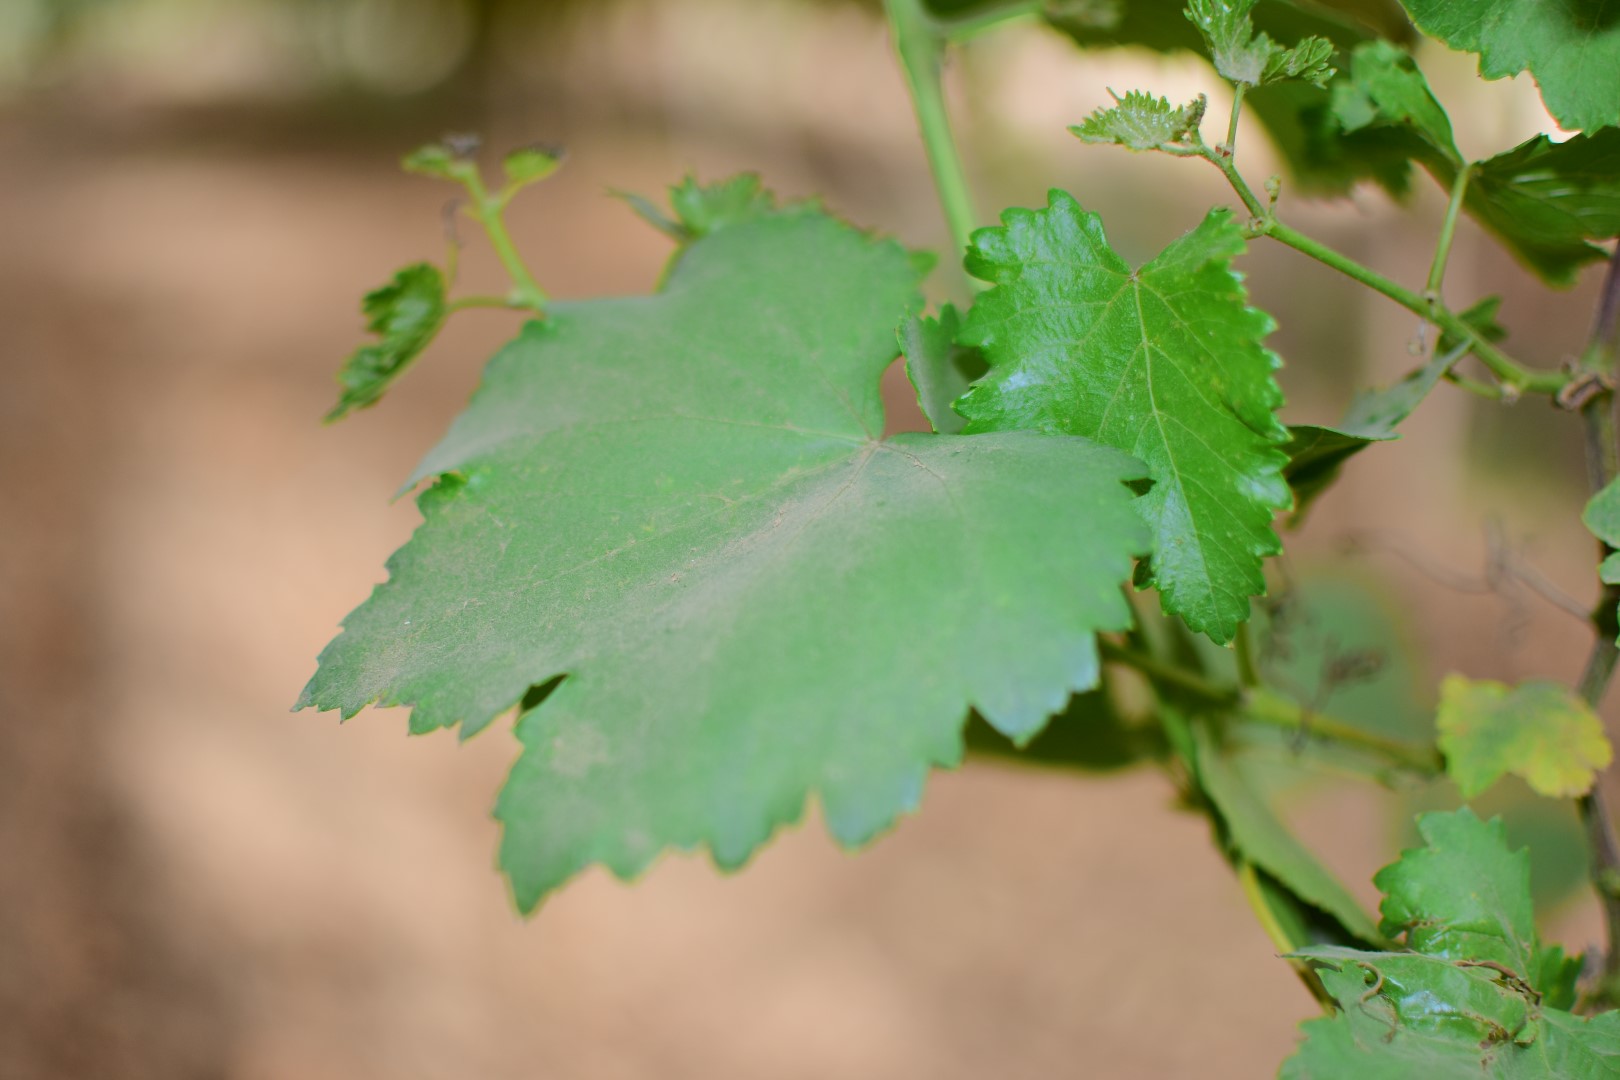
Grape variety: Kamali